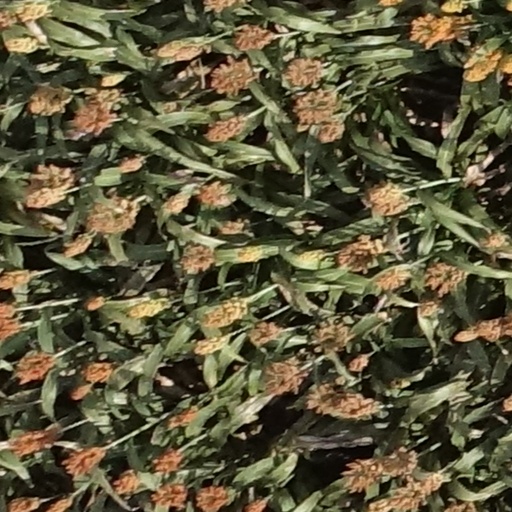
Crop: sorghum